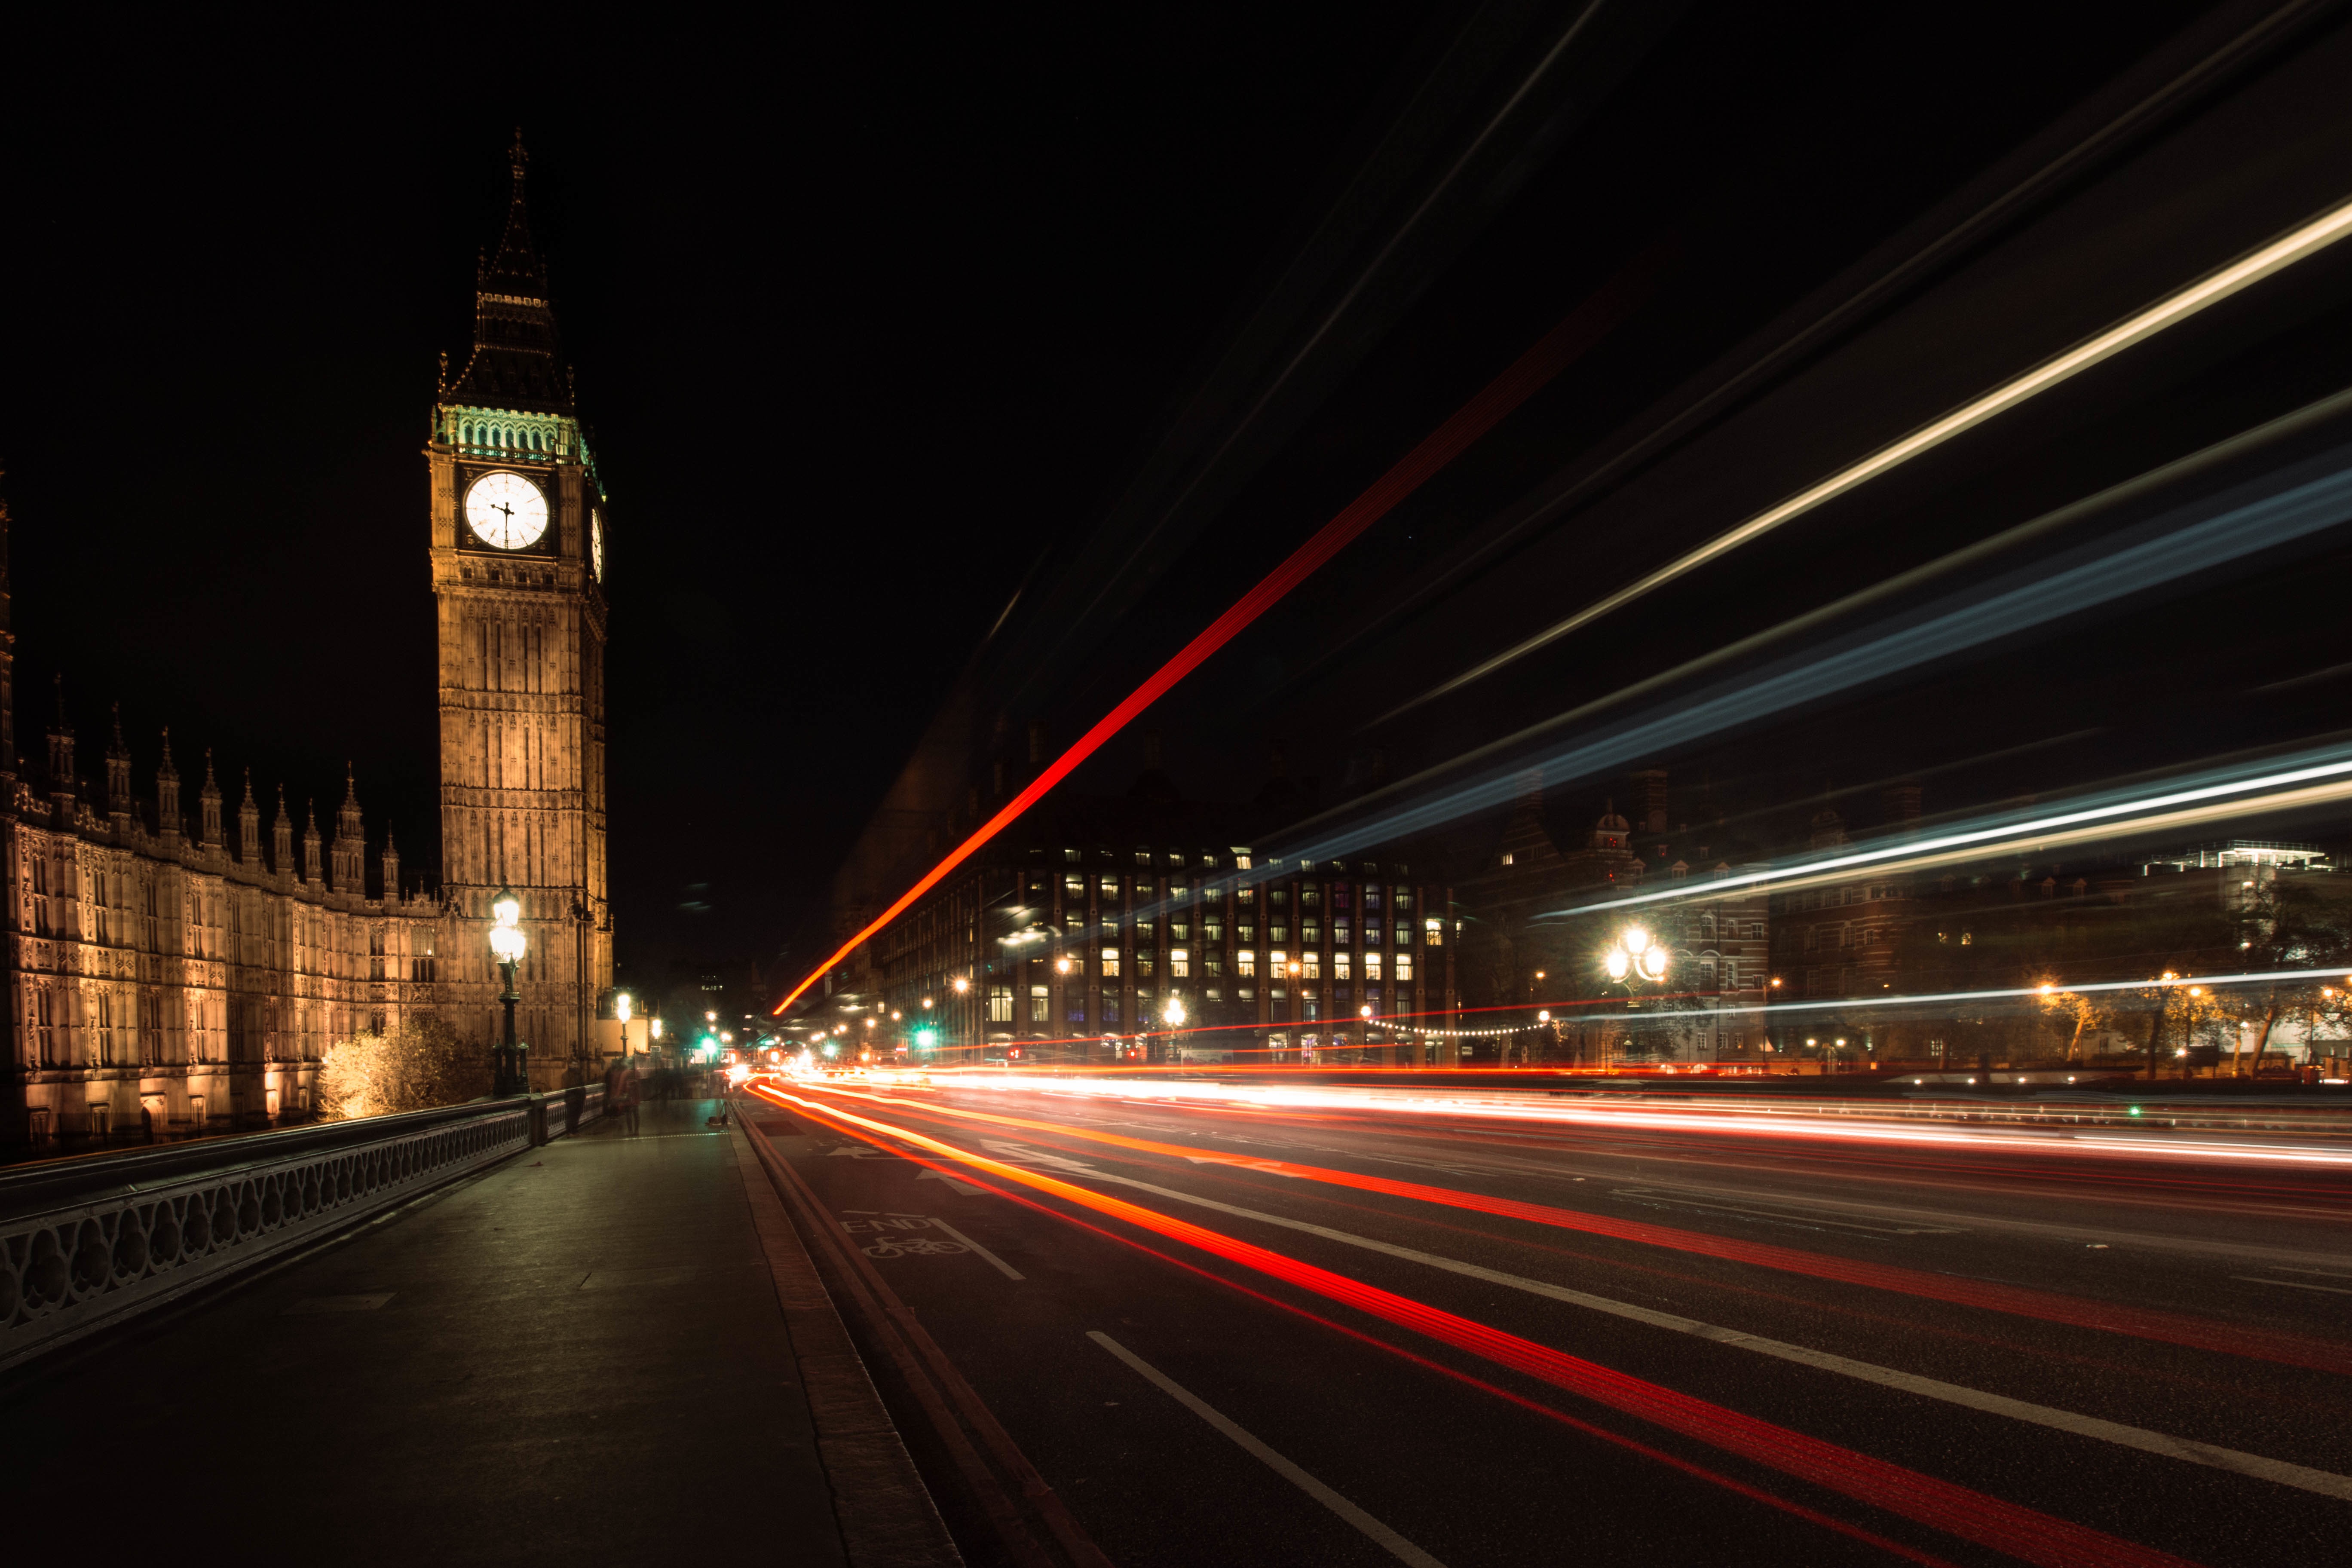
light, road, bridge, traffic, night, highway, cityscape, evening, darkness, lane, lighting, infrastructure, metropolitan area